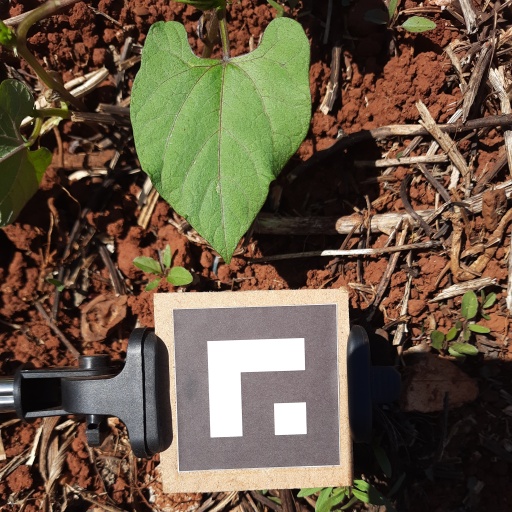
Observations: wavy surface, no eating holes, under sunlight